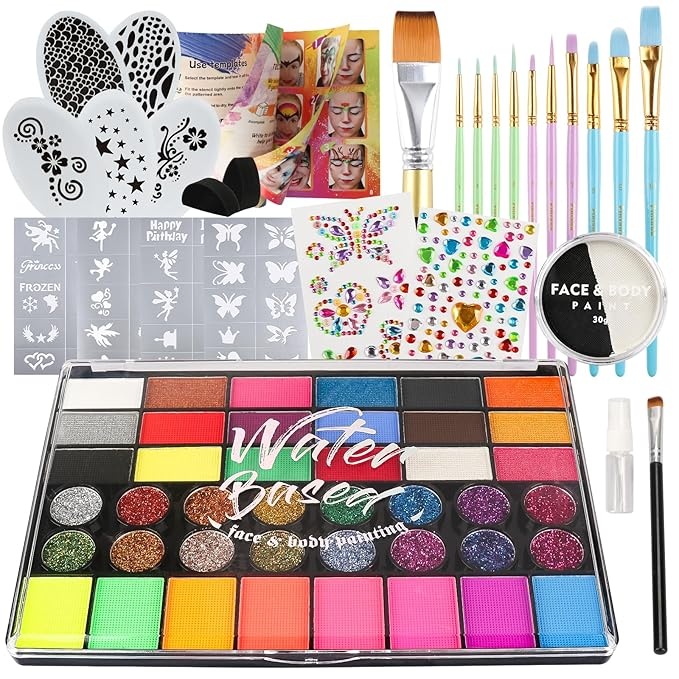
Pintada 42 Color Face Painting Kit for Kids +30g Black and White Face Paint - Non Toxic Water Based Face Paint Palette With Stencils, Brush, Gems. For Carnival, Halloween, Costume Makeup
About This This water-soluble face paint is easy to use—just mix with water! Dilute for a thinner consistency to cover larger areas, or keep it thick for smaller, precise applications. Even if you’re not a professional face painter, you can quickly learn by following our instructions Kid-Safe Halloween Makeup Kit: Water-activated, non-toxic face paint formulated with cosmetic-grade ingredients for sensitive skin. Paraben-free, cruelty-free, and safe for both kids and adults. Always perform a patch test on a small area of skin before full application 42 Vibrant Colors & Pro Tools: Ignite your creativity with 18 matte shades, 16 glitter gels, and 8 UV-glow paints—perfect for Halloween raves, school carnivals, or superhero costumes! Comes with everything you need: 30g Black and White Face Paint, 10 face paint brushes, 5 reusable stencils, 4 tattoo stencils, 2 gem stickers, 2 sponges, and face paint book. Safe, non-toxic, and easy to use, these tools empower everyone to create stunning face and body art with ease Quick Dry & Effortless Cleanup：Dries fast with long-lasting pigment; washes off easily with soap and water—no harsh chemicals required. Not waterproof Endless Occasions & Creativity：Perfect for Halloween, birthday parties, Christmas, carnivals, cosplay, and school events—unleash artistic fun for all ages! Applicable for multiple parts: It can be widely used on the face, hands and other parts of the body to create a comprehensive face and body painting experience for you Overview Color : 42 Color + 30g Black and White Face Painting Kit Brand : Pintada Item Weight : 13.76 ounces Item Form : Powder Material Type Free : Cruelty Free, Paraben Free
Brand: PINTADA
Category: Health & Beauty > Personal Care > Cosmetics > Makeup > Costume & Stage Makeup